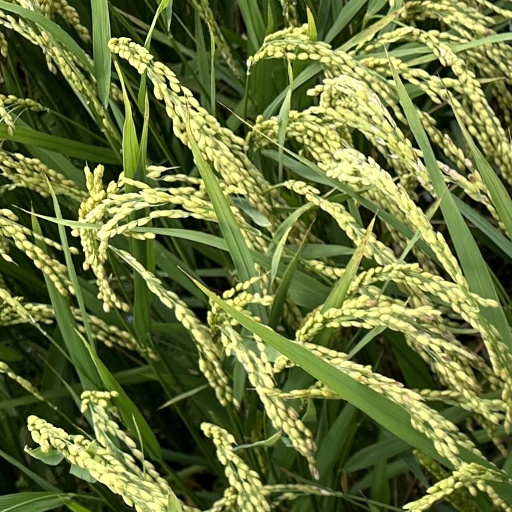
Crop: rice